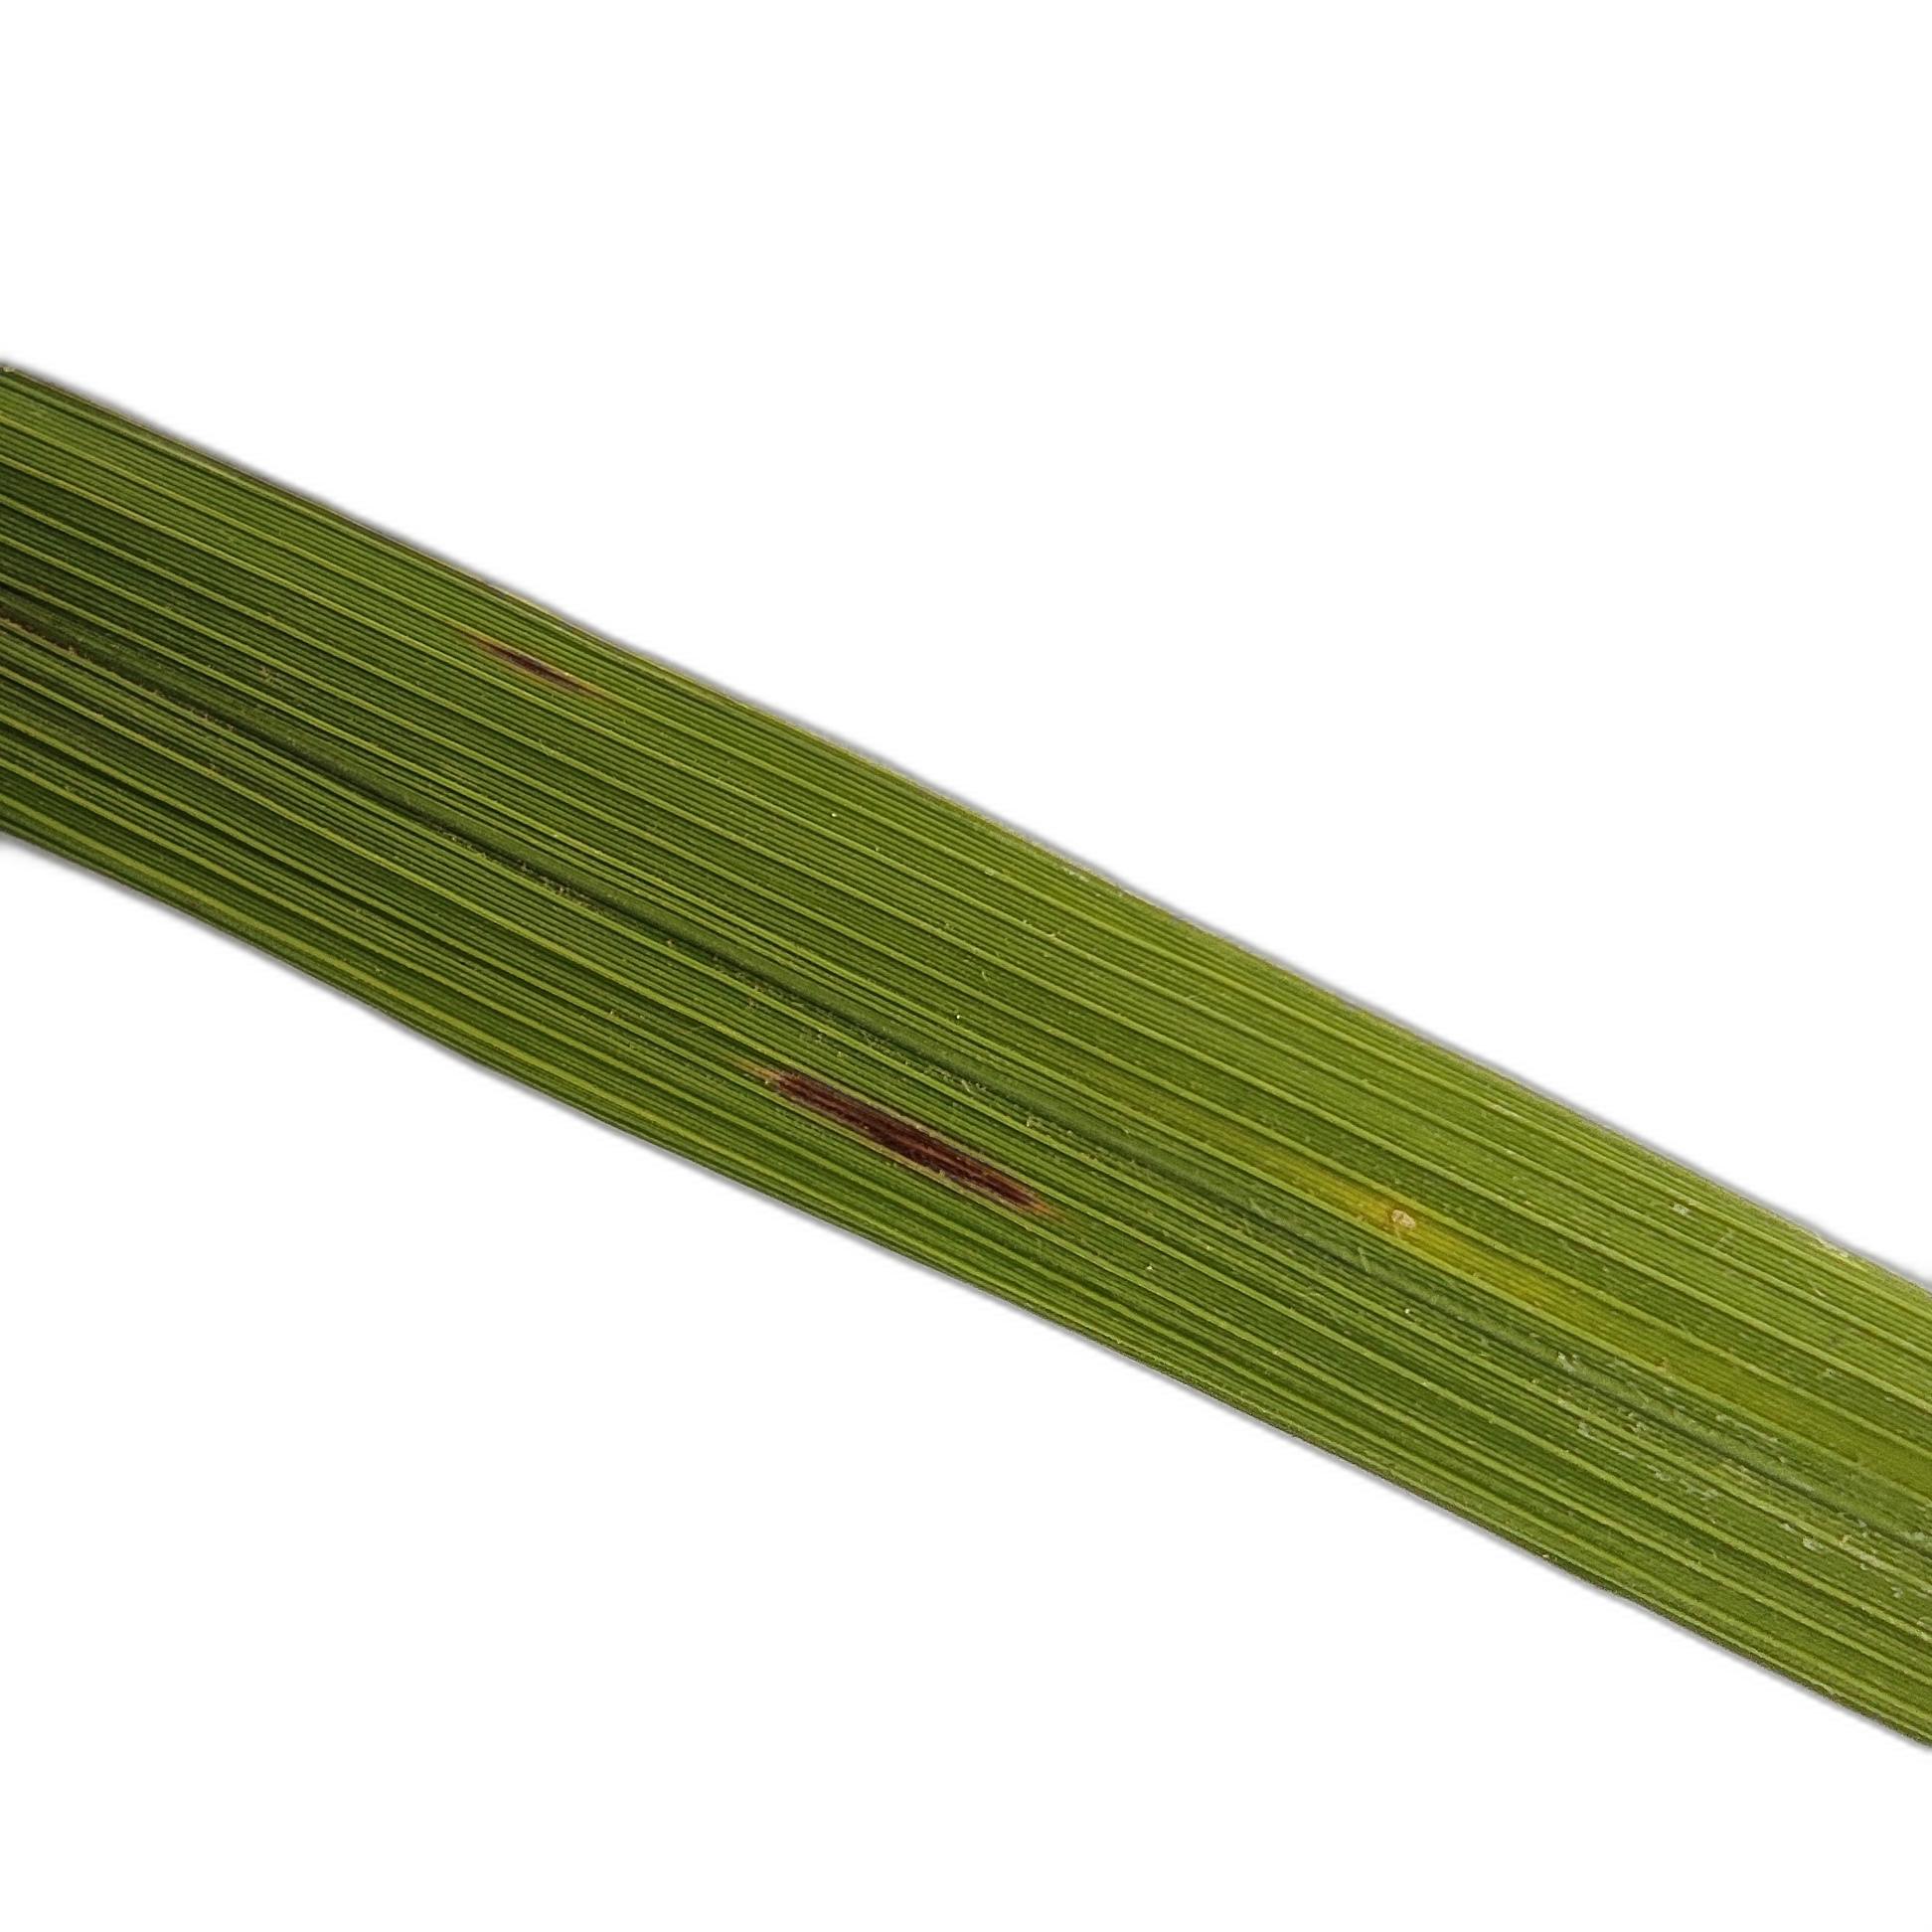
Label: Rice Blast